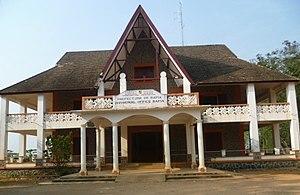
Bâtisse de la Préfecture de Bafia, sa construction s'est achevée en 1920.
La Préfecture de Bafia est un édifice situé dans la ville de Bafia, au Cameroun. Cette bâtisse a été construite après la première guerre mondiale et célébrera son centenaire en 2020.